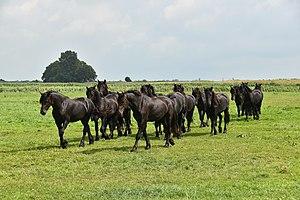
Le cheval aux Pays-Bas est essentiellement élevé pour les loisirs et les sports équestres du saut d'obstacles, du dressage et de l'attelage. Ce pays est connu pour être le berceau de la célèbre race du Frison, originaire de Frise. Il exporte un grand nombre de chevaux KWPN, destinés aux sports. Il dispose aussi d'une filière bouchère bien développée.